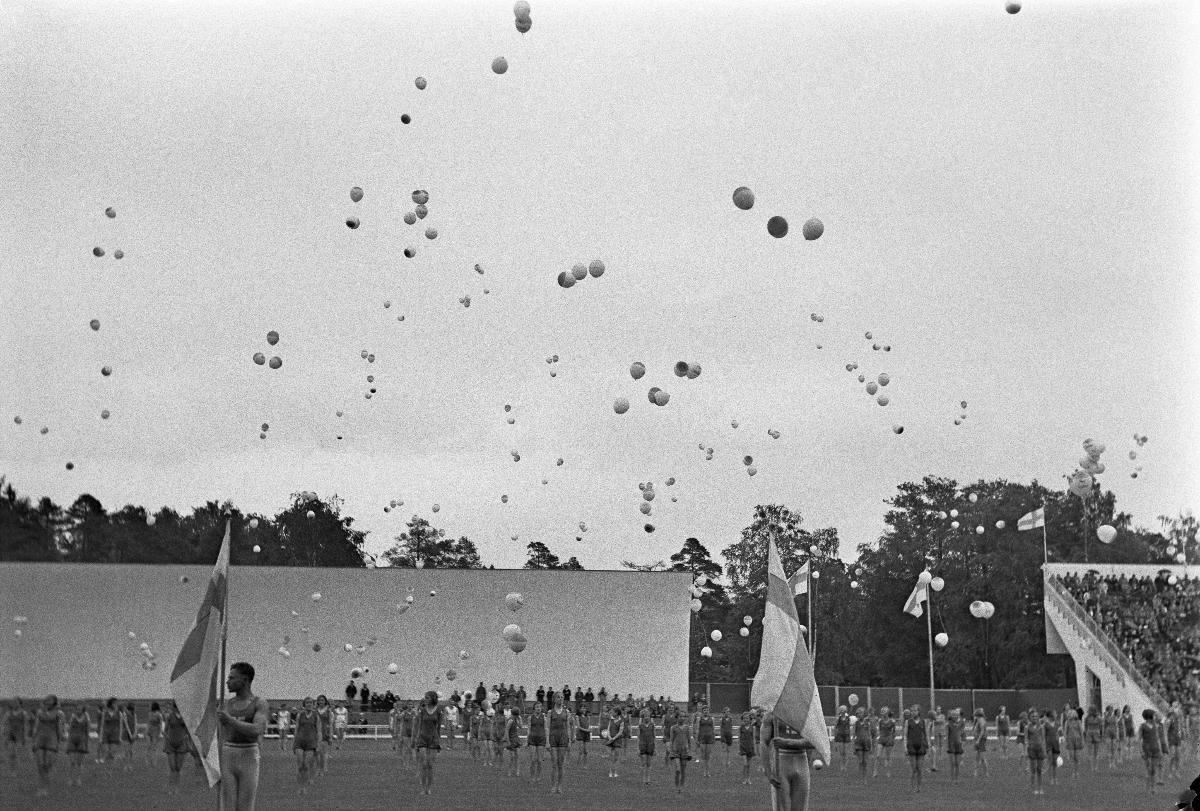
Helsingin Olympiastadionin avajaiset
Helsingfors Olympiastadions invigning; The inauguration of Helsinki Olympic Stadium
sisällön kuvaus: Helsingin Olympiastadionin vihkiäiset 12.6.1938. content description: The inauguration of Helsinki Olympic Stadium 12.6.1938. innehållsbeskrivning: Helsingfors Olympiastadions invigning 12.6.1938.
Kuvaaja: Sundström, Hugo, kuvaaja
Vuosi: 1938
Paikka: Suomi, Uusimaa, Helsinki
Aiheet: avajaiset; stadionit; HBL; ilmapallot; vihkiäiset; openings (celebrations); olympic stadiums; openings; celebrations; sports; stadiums; balloons; öppningsceremonier; idrott; olympiastadion; öppning; invigning; festligheter; stadion; sport; ballonger